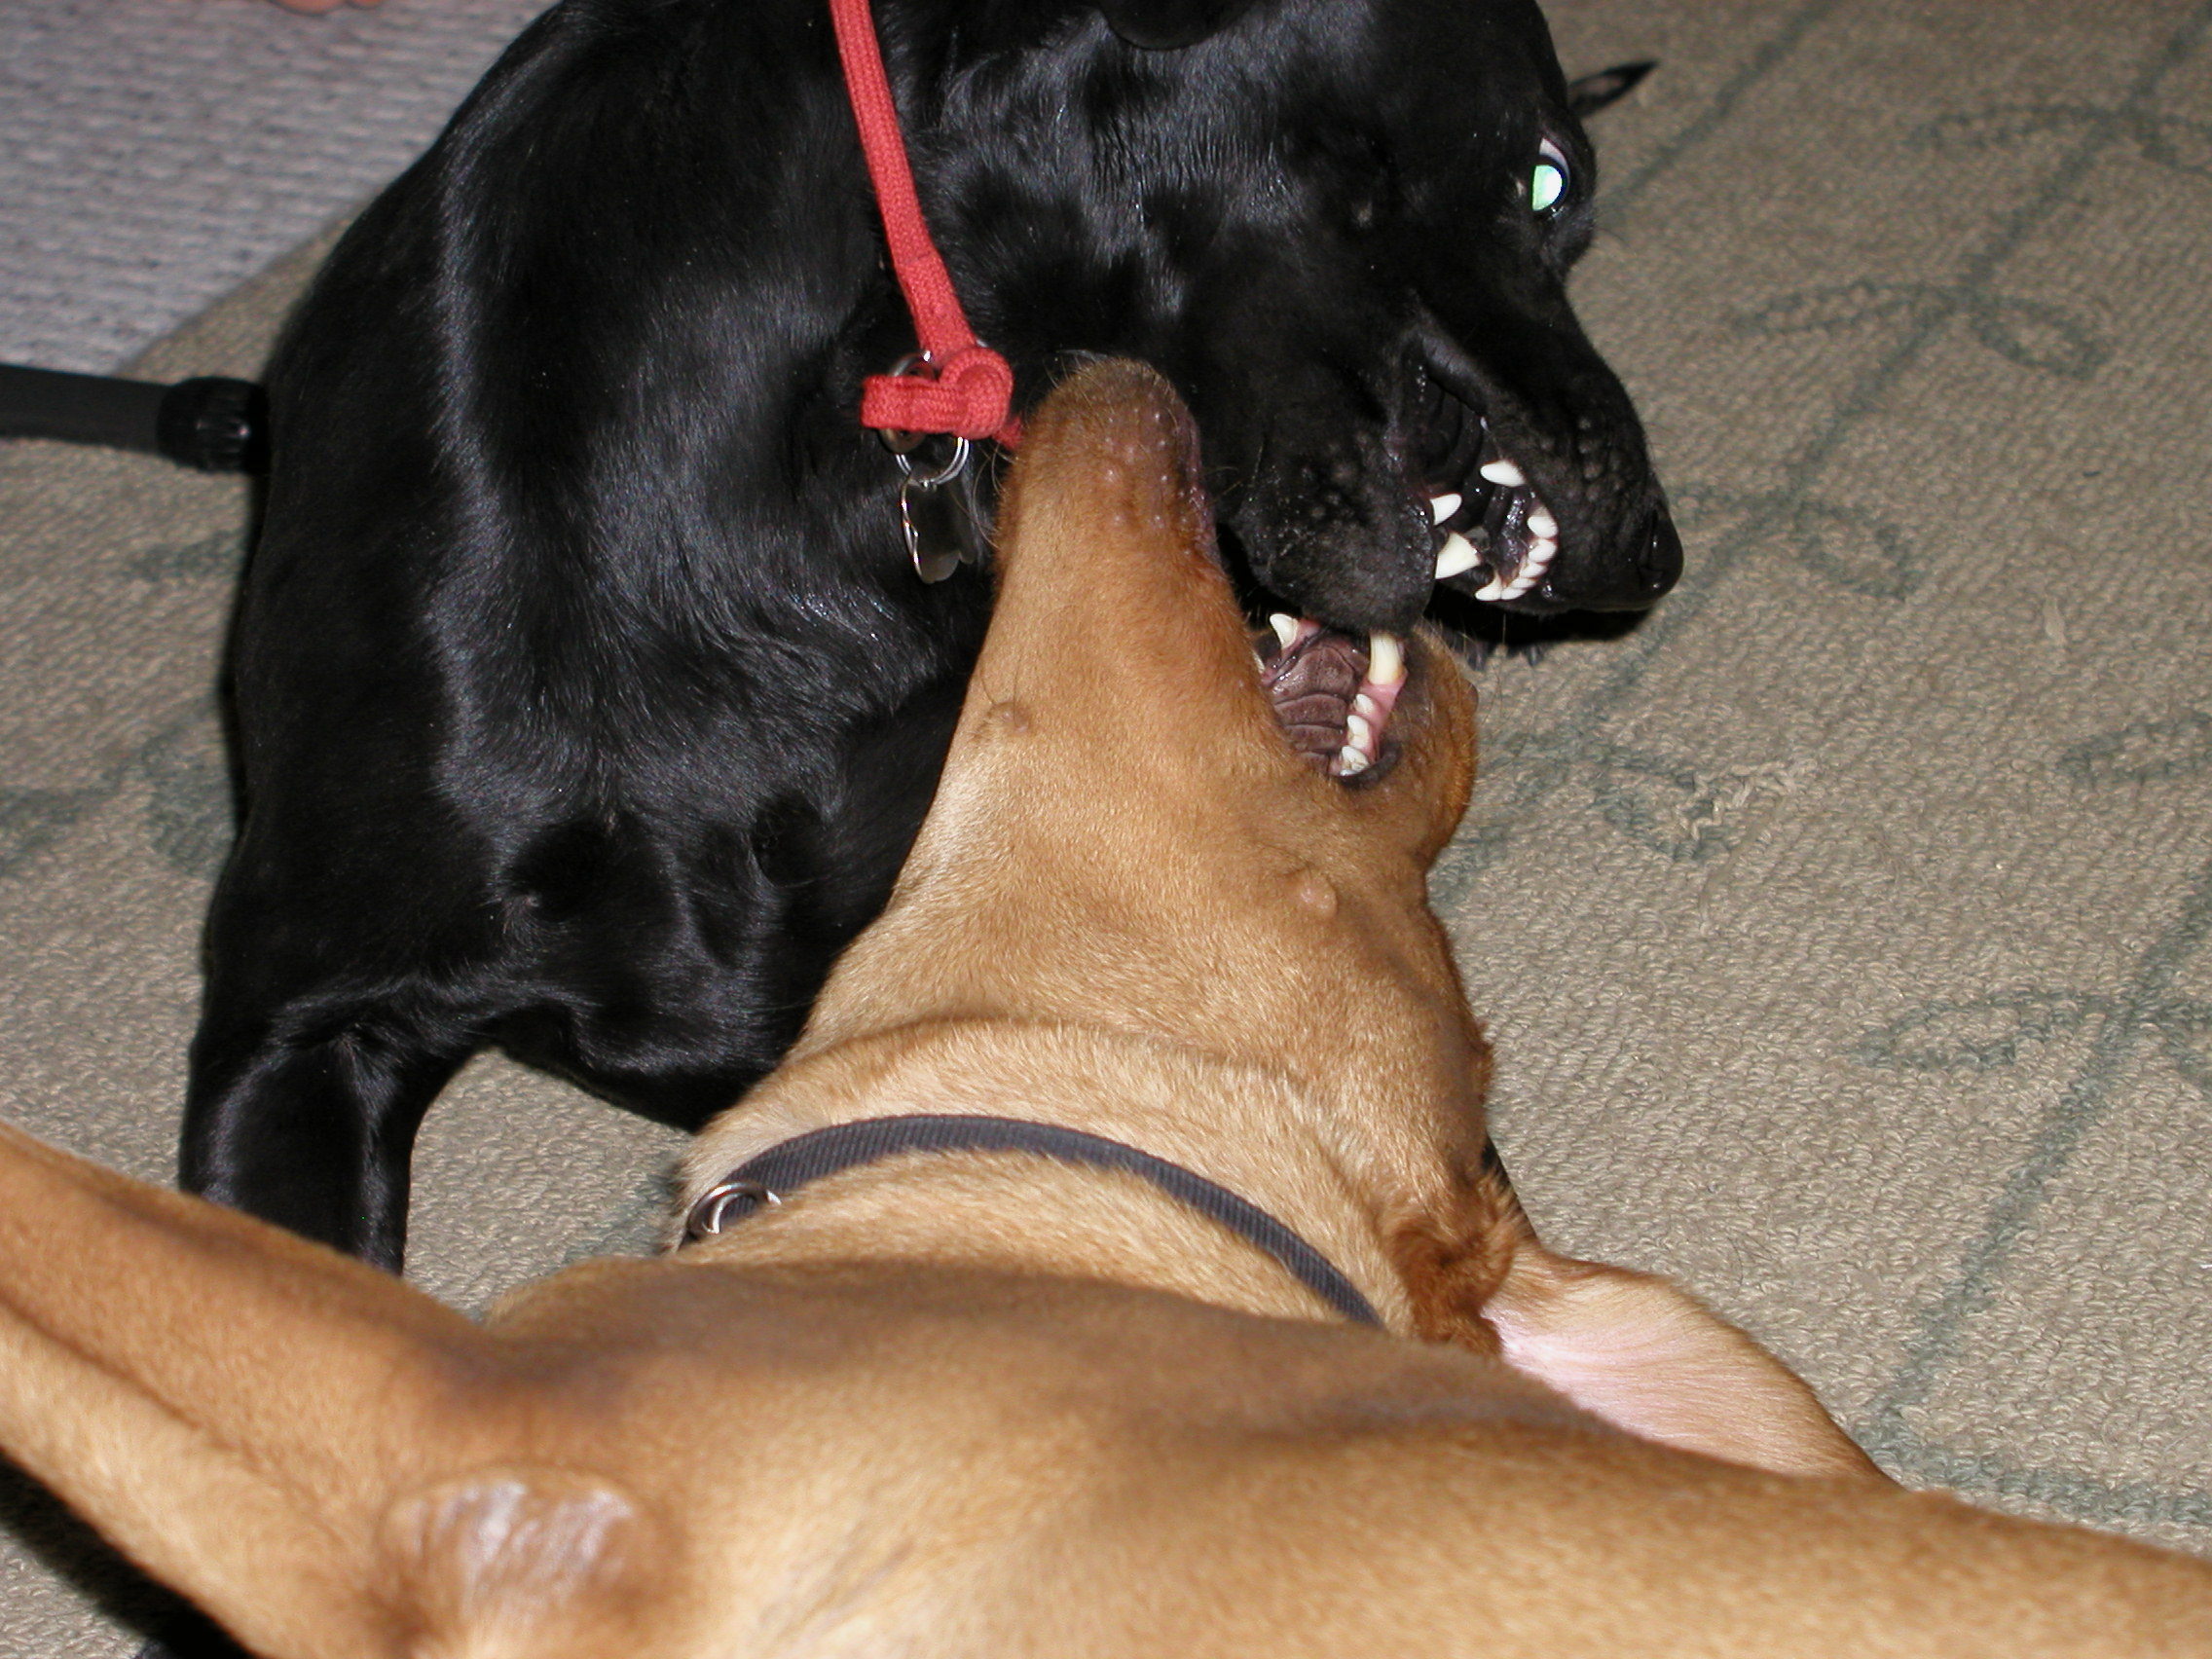
puppy, dog, mammal, nose, vertebrate, mickey, guard dog, great dane, dog like mammal